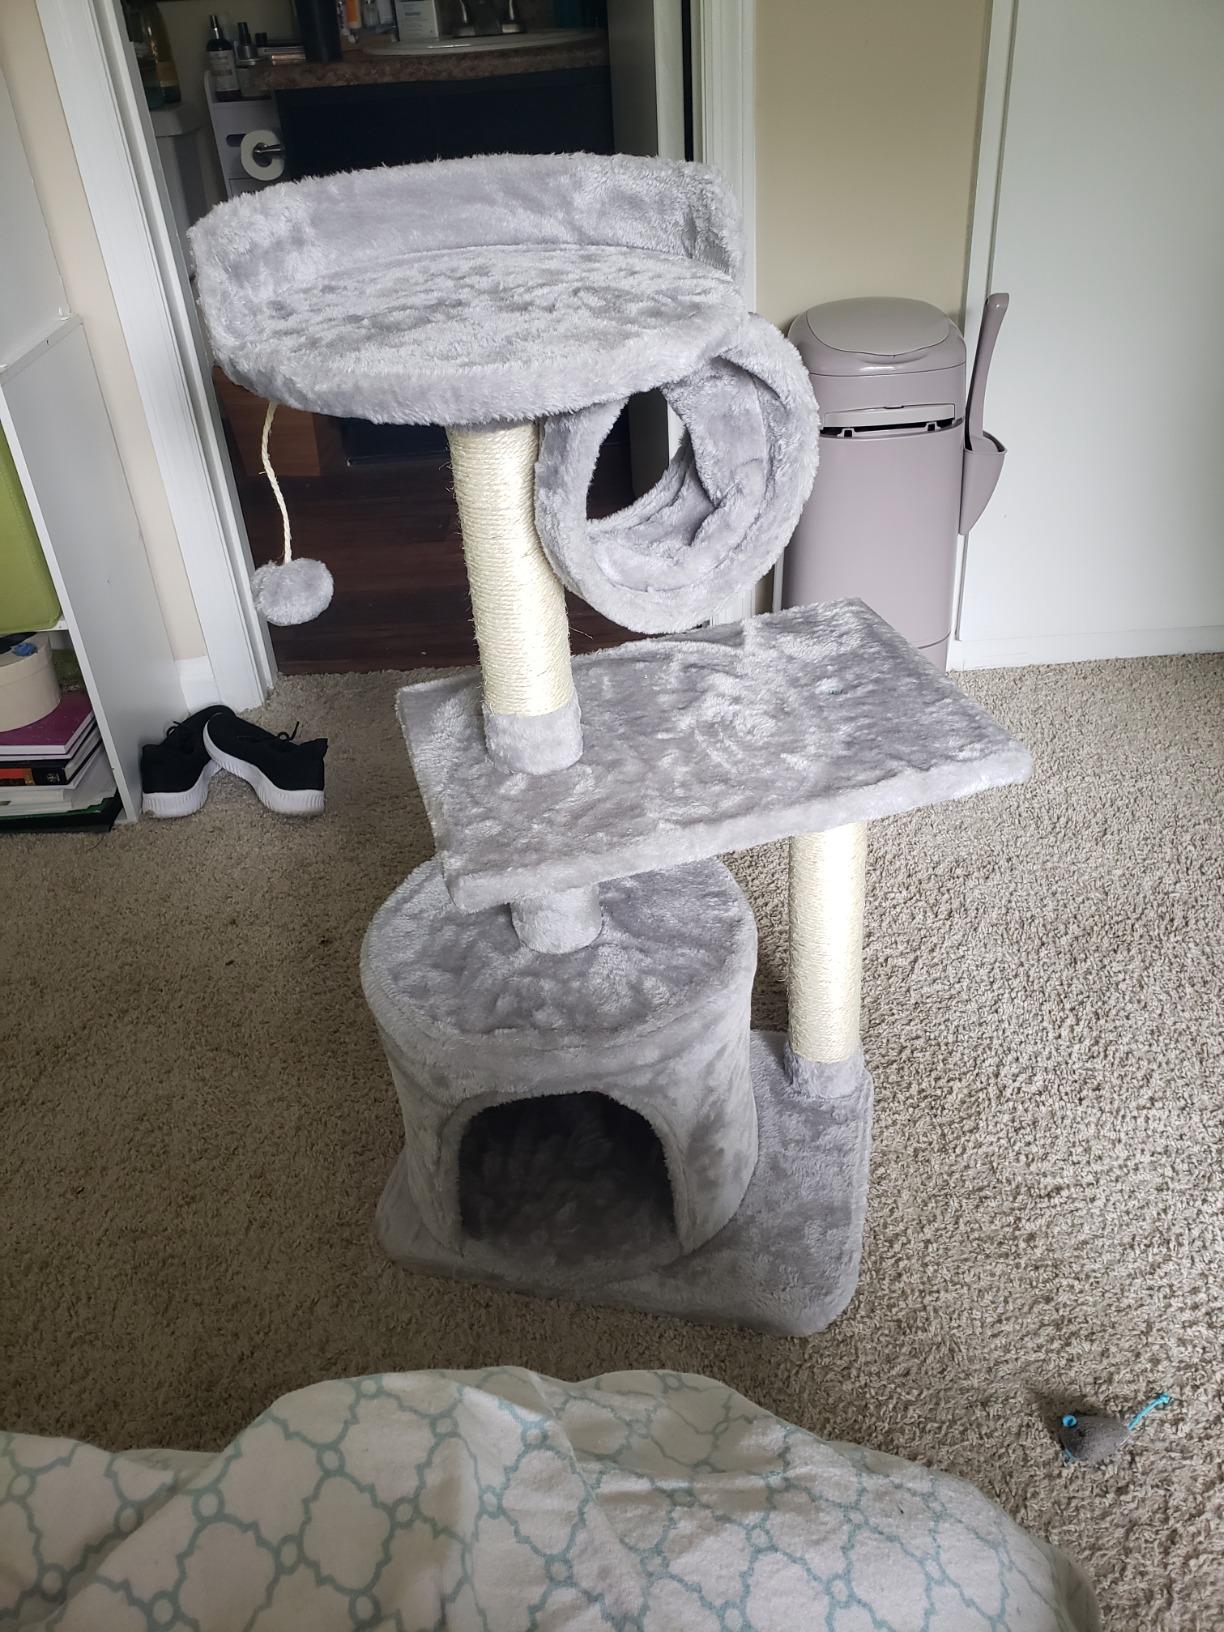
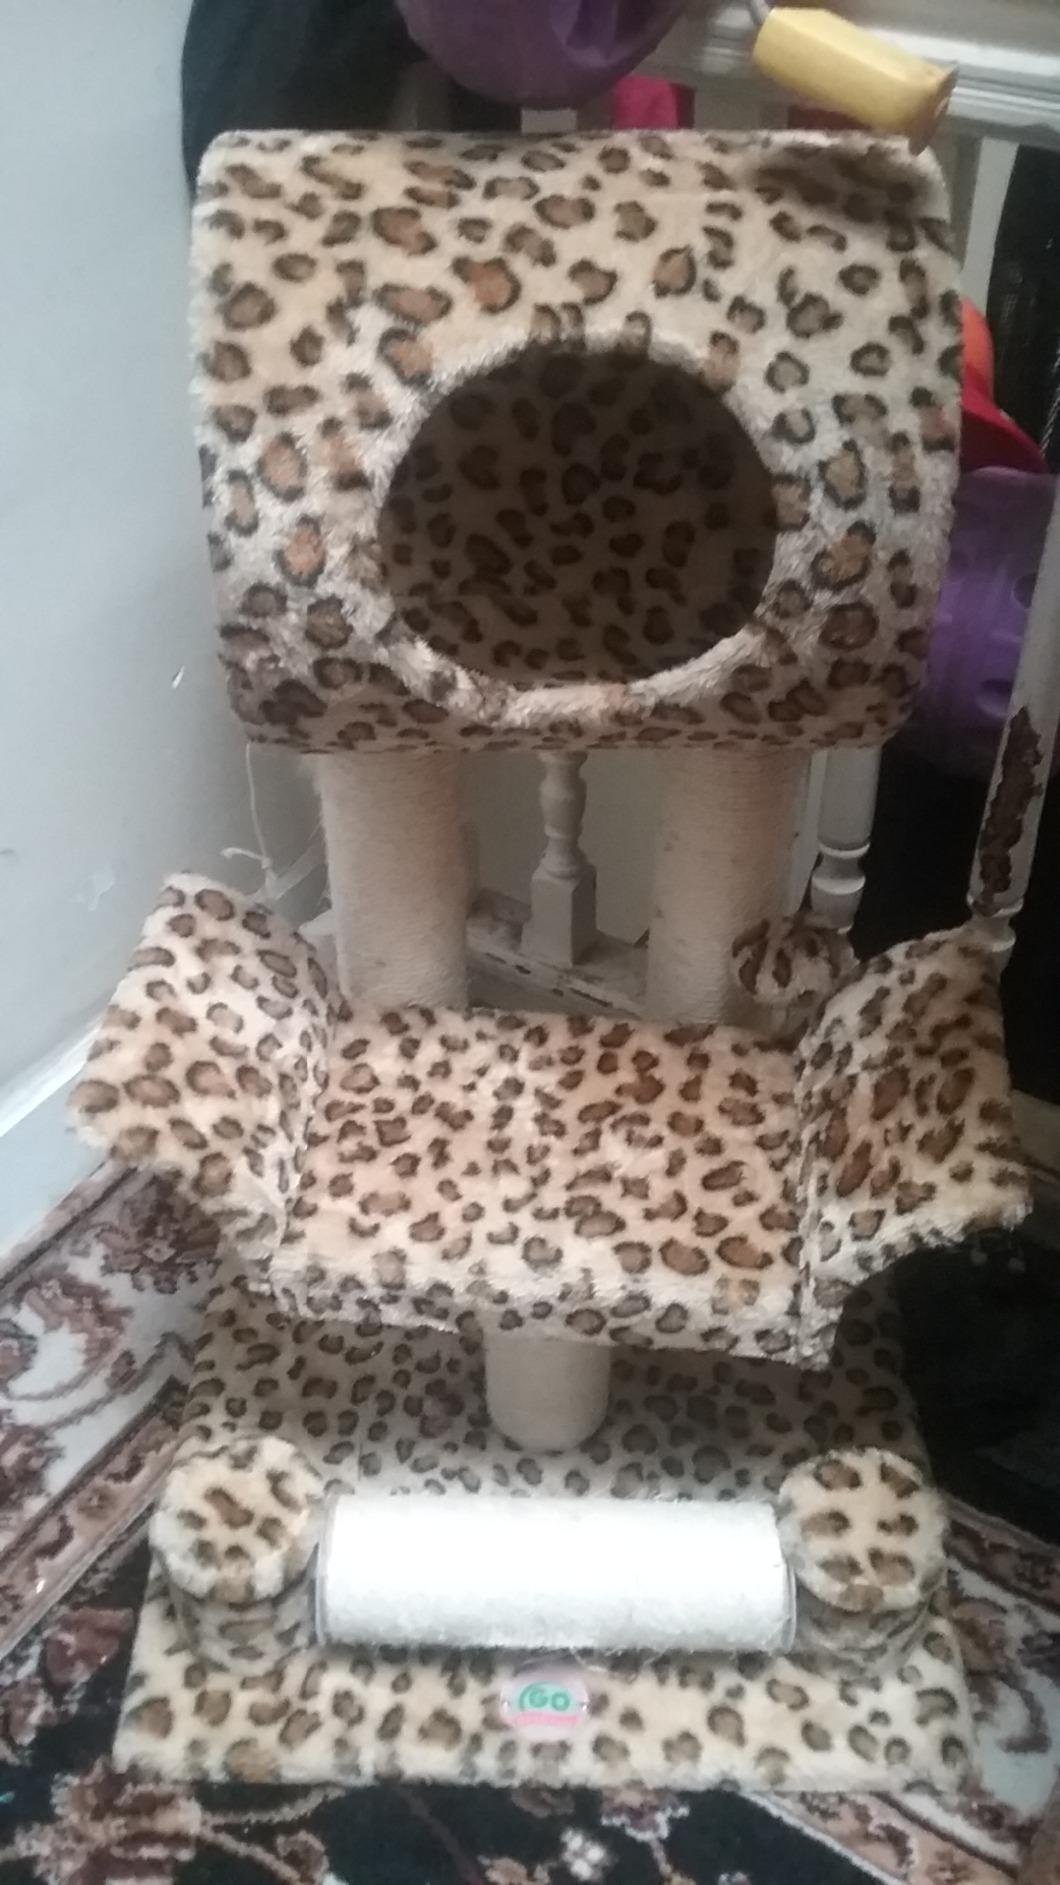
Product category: items_cat tree
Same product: no